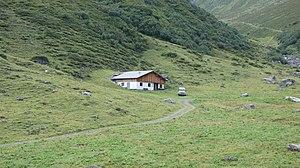
Haut Valzifenz Alpe dans la vallée de Valzifenz à côté de la Via Valtellina à Gargellen, Vorarlberg, Autriche.